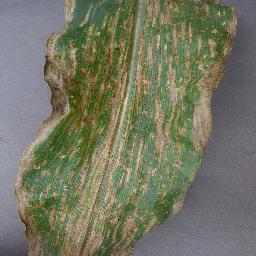
Label: Corn_(Maize)___Gray_Leaf_Spot_(Cercospora)